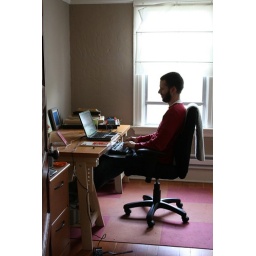
Patrick has taken over our home office now that I'm on maternity leave